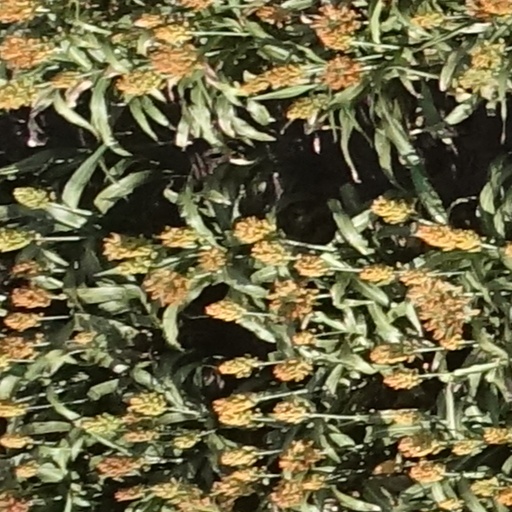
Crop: sorghum